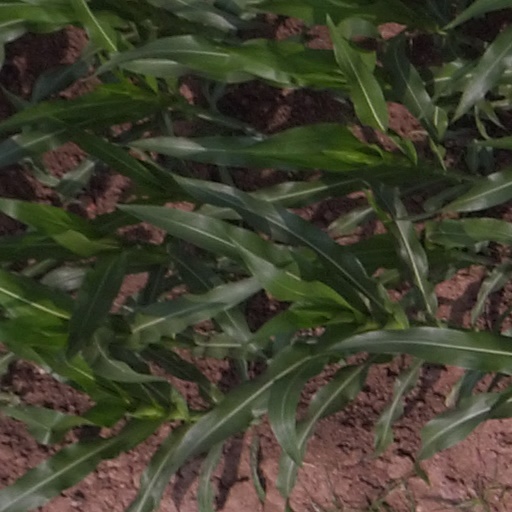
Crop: maize; corn